Harry Potter and the Chamber of Secrets (video game)

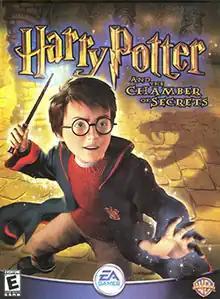

Harry Potter and the Chamber of Secrets is an action-adventure game that was released in 2002. It draws inspiration from both J. K. Rowling’s novel and the films that followed its success. Published by Electronic Arts, the game appeared on a wide array of consoles and computers—PlayStation 2, Xbox, GameCube, Game Boy Advance, Game Boy Color, Windows, and macOS—allowing players to choose their preferred platform. Because each version was developed by a different studio, the experiences vary significantly in controls, level layouts, and additional features.